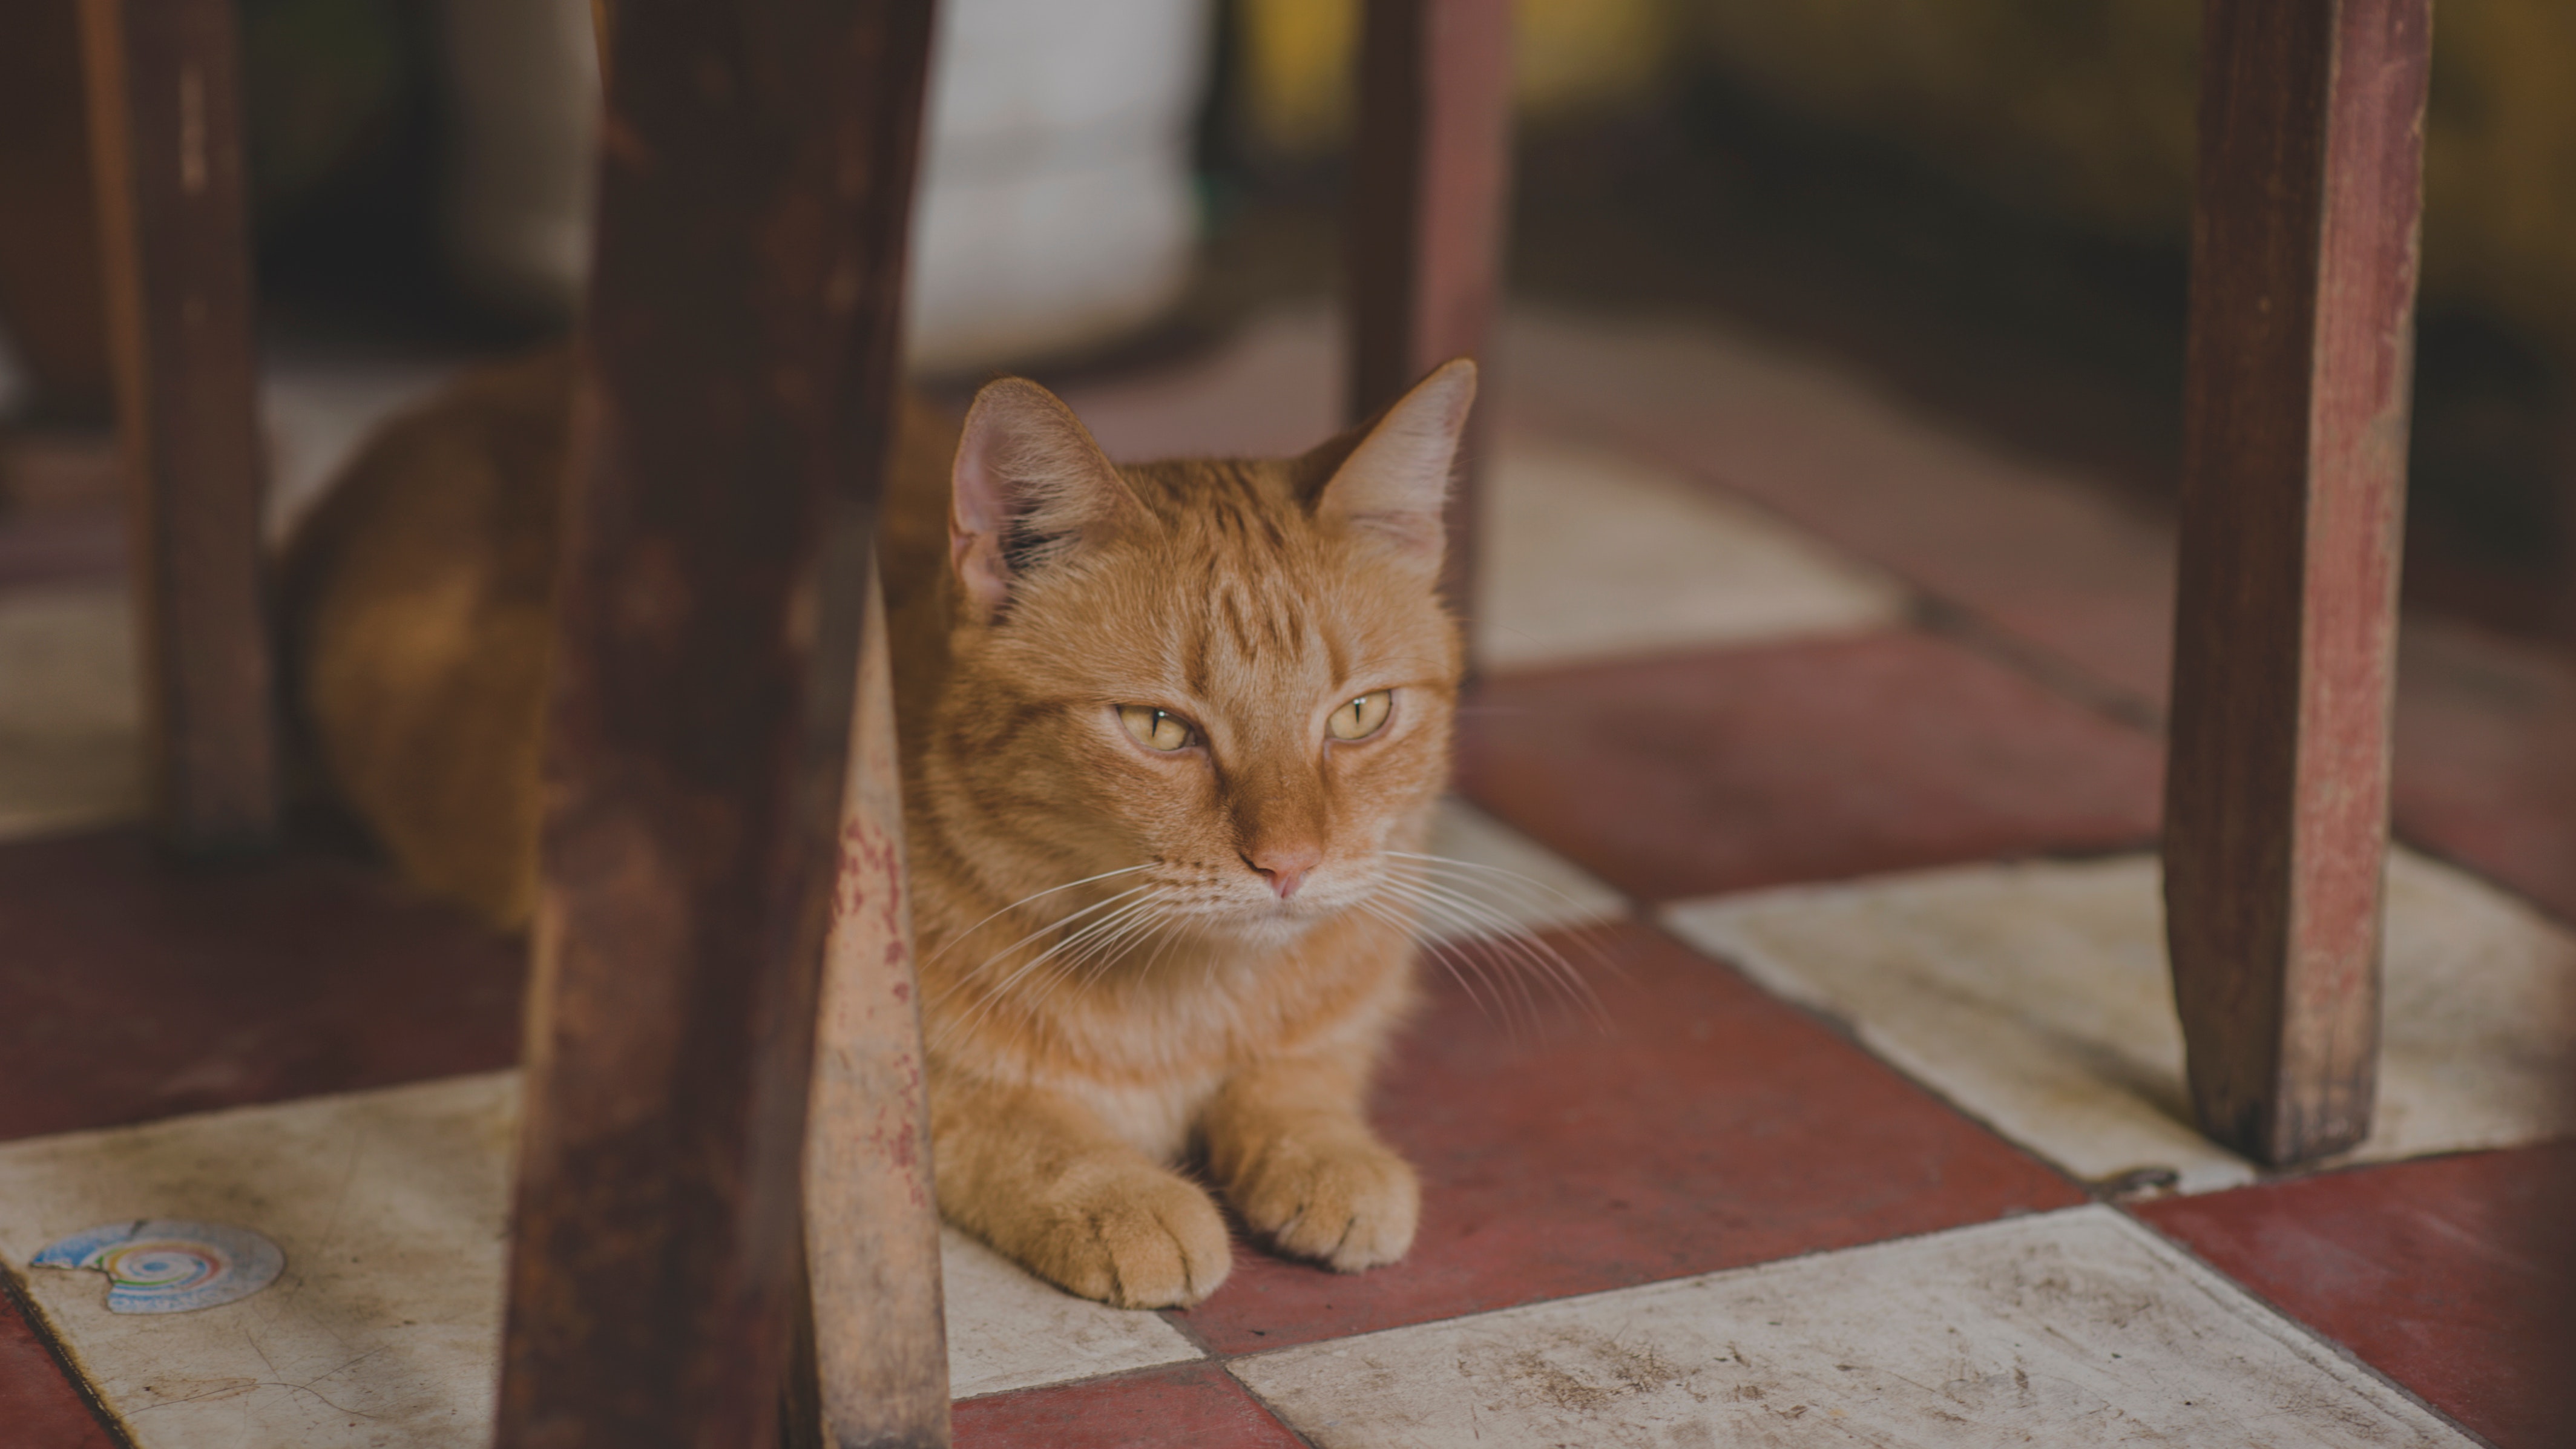
cat, mammal, small to medium sized cats, felidae, whiskers, tabby cat, european shorthair, domestic short haired cat, carnivore, asian, aegean cat, Arabian mau, wood, fawn, ocicat, kitten, dragon li, Ojos azules